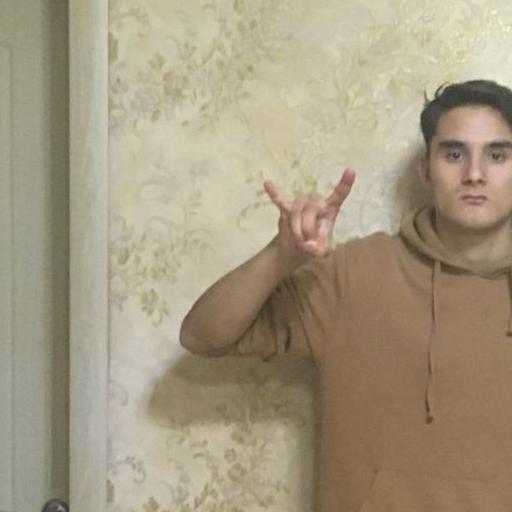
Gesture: rock